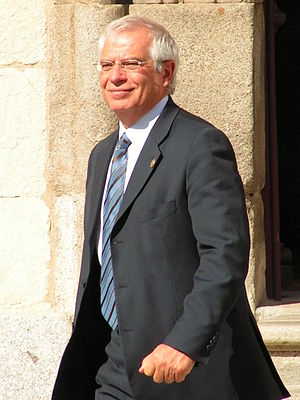
Josep Borrell
Josep Borrell
Josep Borrell Fontelles er et spansk medlem af Europa-Parlamentet i den socialistiske gruppe. Han blev født i de catalanske Pyrenæer.